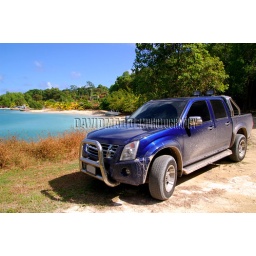
dirty pick-up truck by the beach